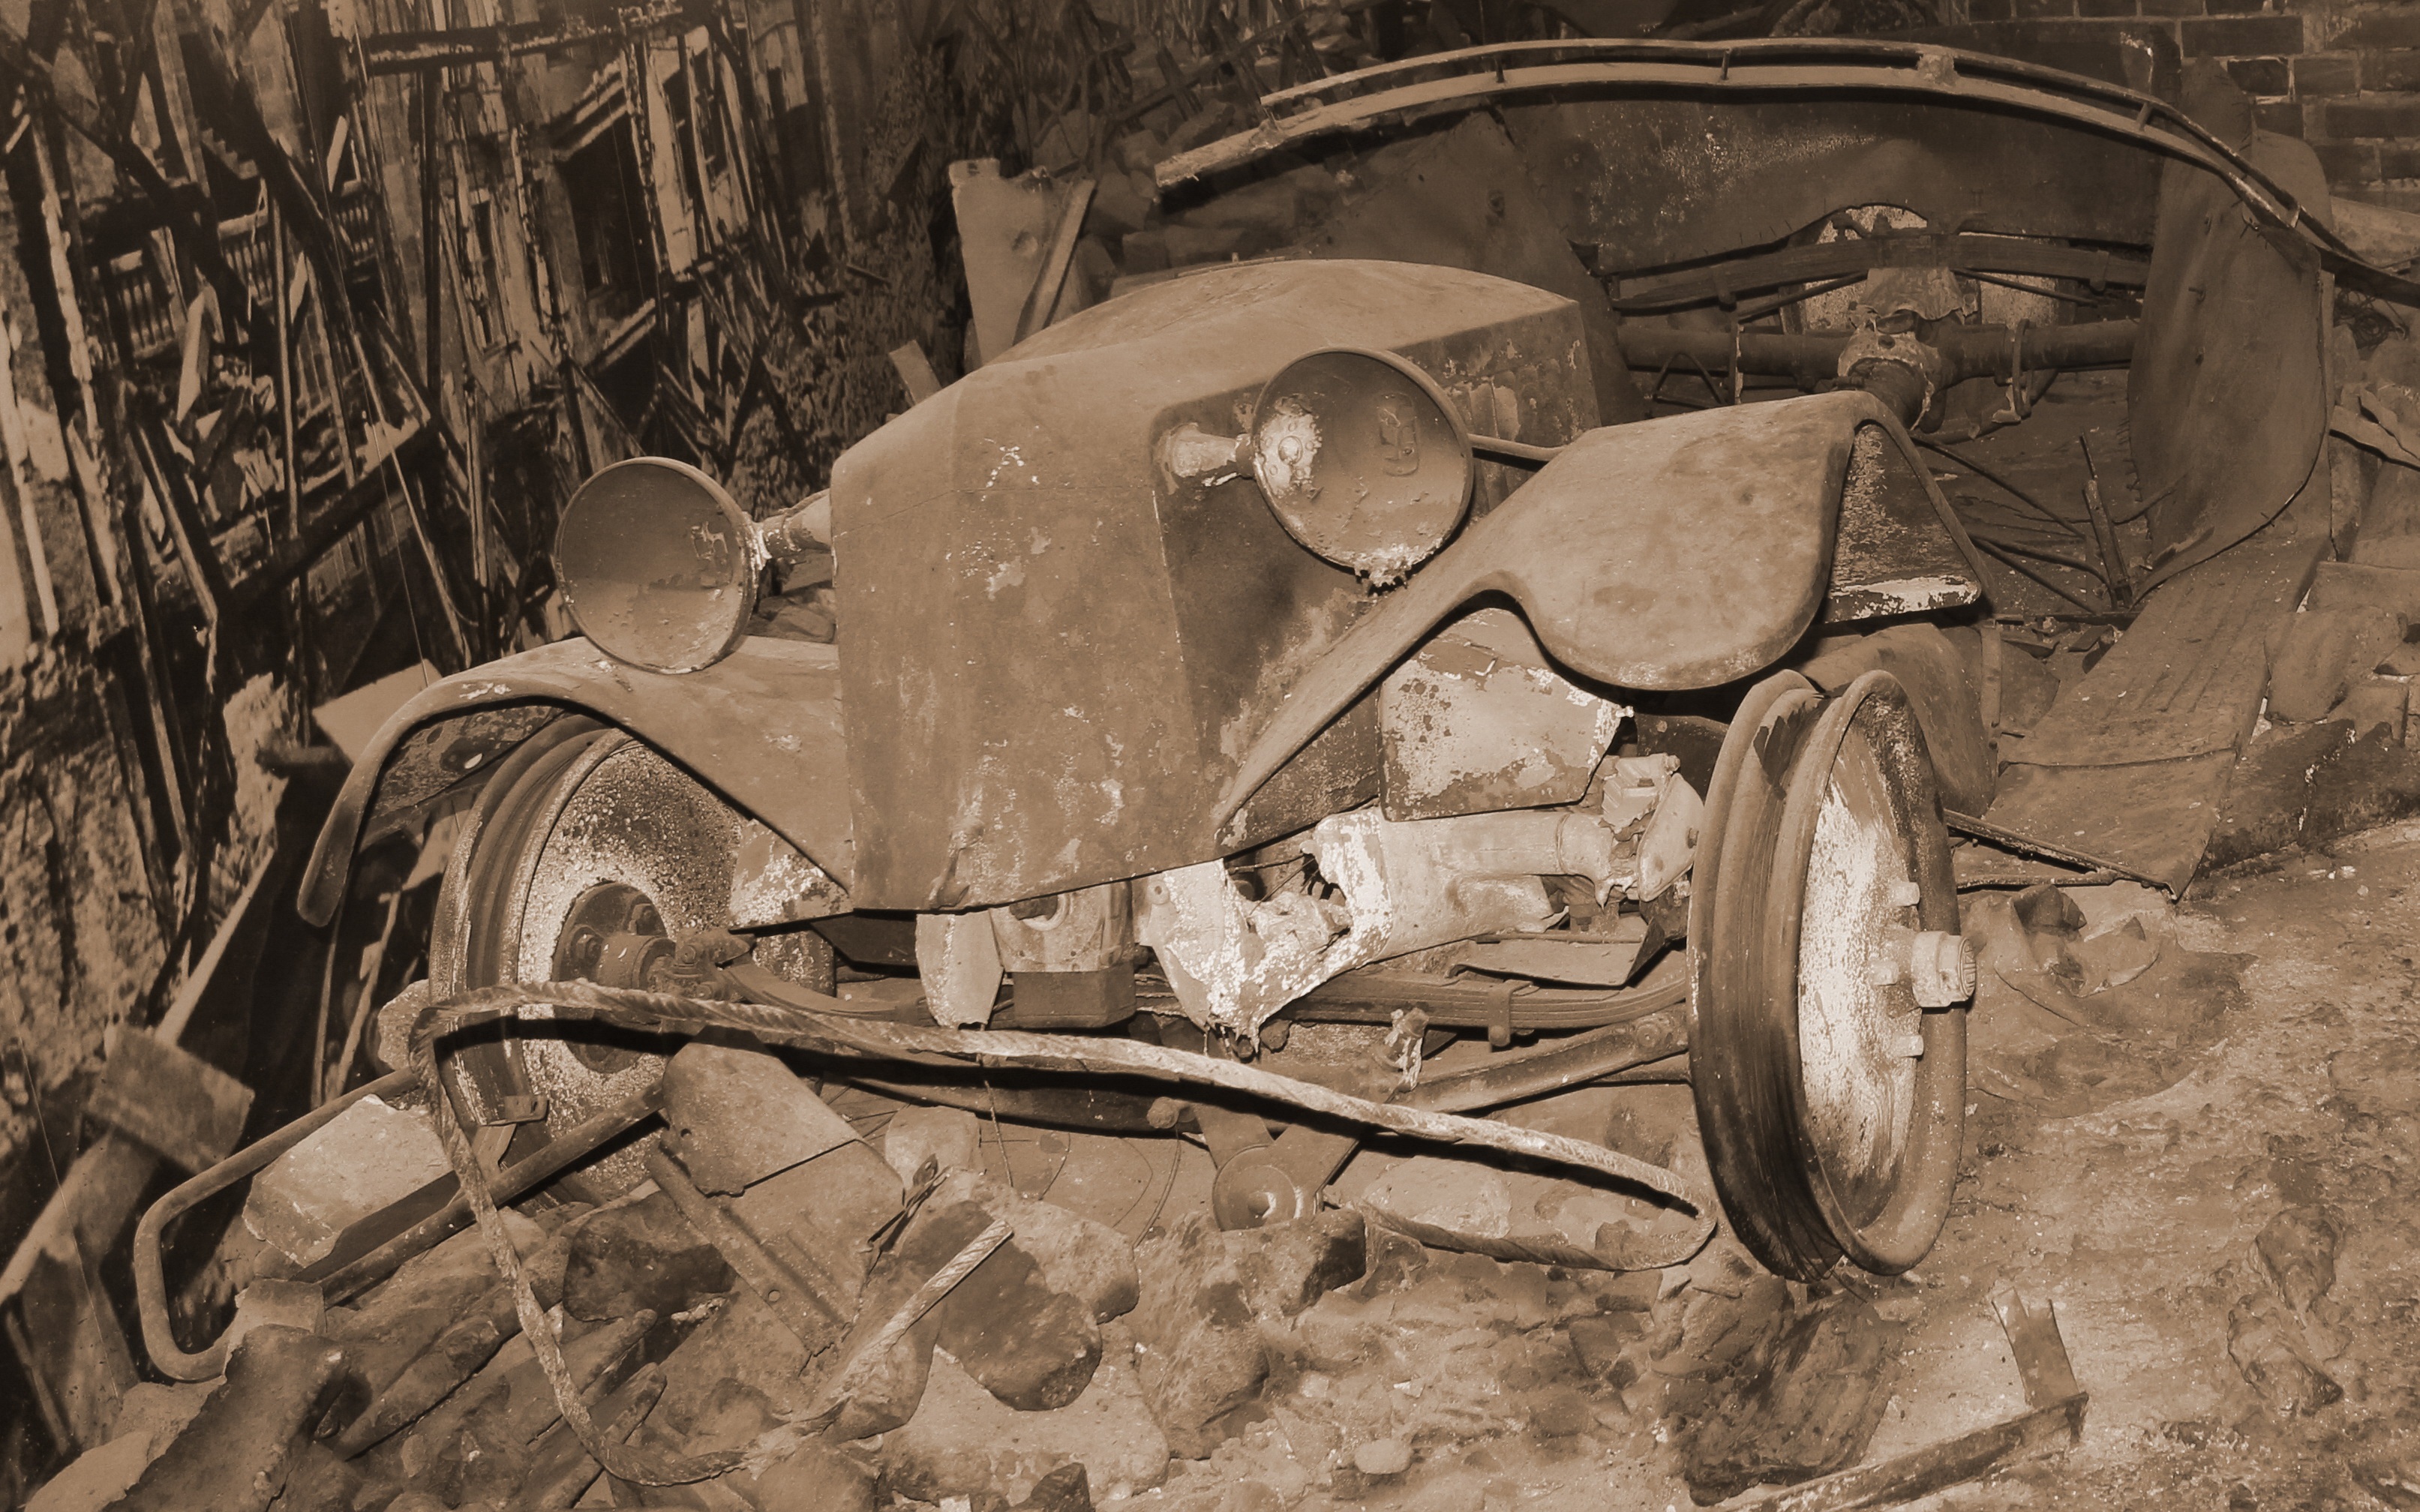
wood, old, vehicle, auto, material, destroyed, war, history, found, scrap